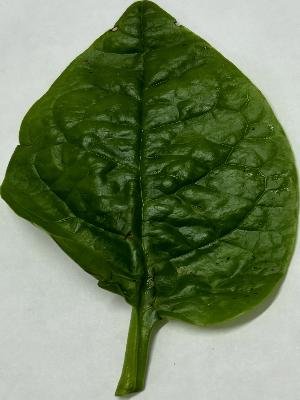
Label: Healthy-Leaf